Transition metal porphyrin complexes

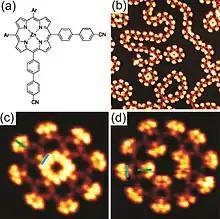
On a gold surface porphyrin derivative molecules (a) form chains and clusters (b). Each cluster in (c,d) contains 4 or 5 molecules in the core and 8 or 10 molecules in the outer shells (STM images).

Porphyrins are often used to construct structures in supramolecular chemistry. These systems take advantage of the Lewis acidity of the metal, typically zinc. An example of a host–guest complex that was constructed from a macrocycle composed of four porphyrins. A guest-free base porphyrin is bound to the center by coordination with its four-pyridine substituents.